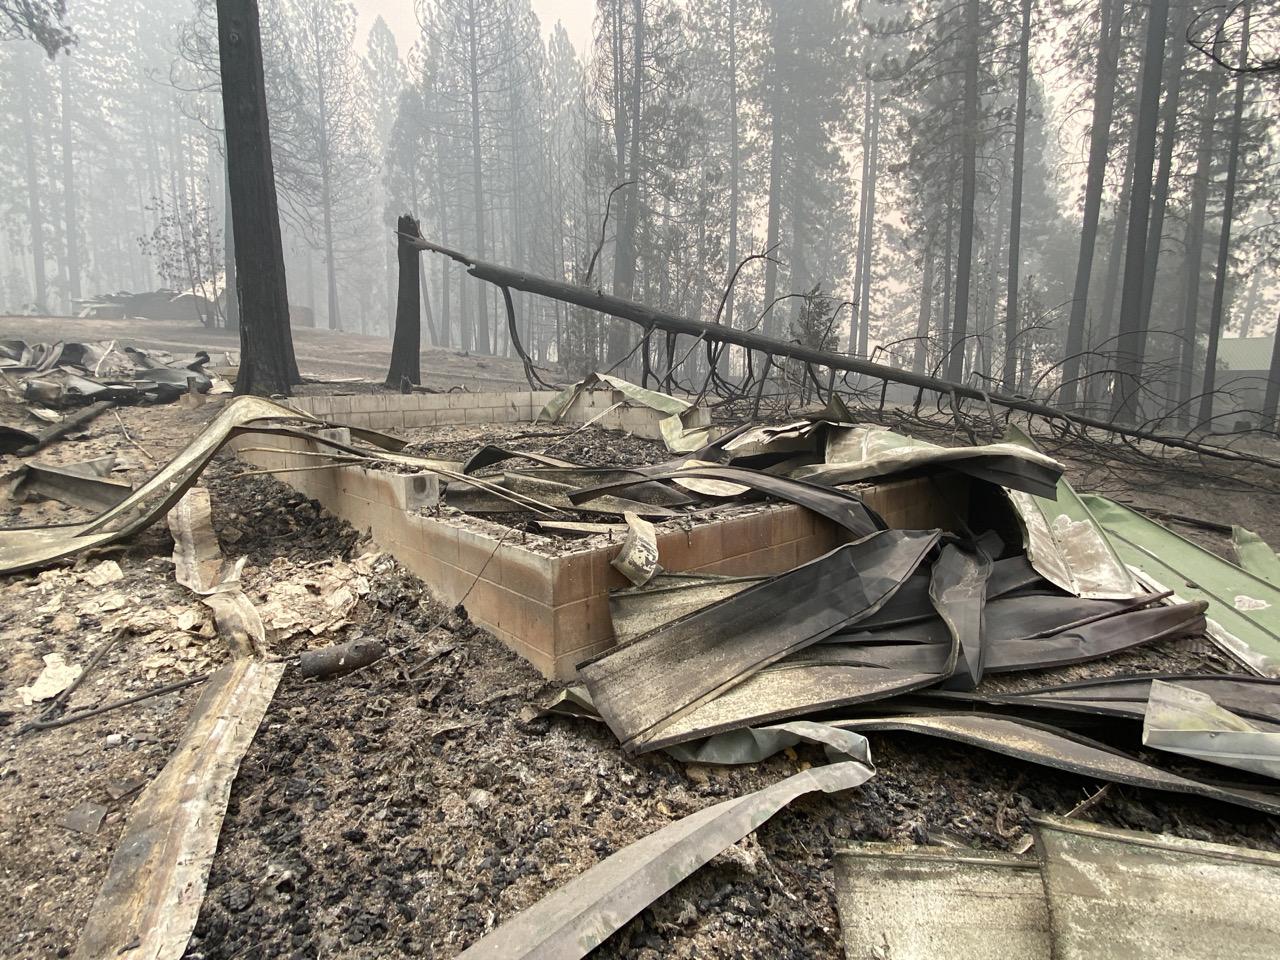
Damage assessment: destroyed